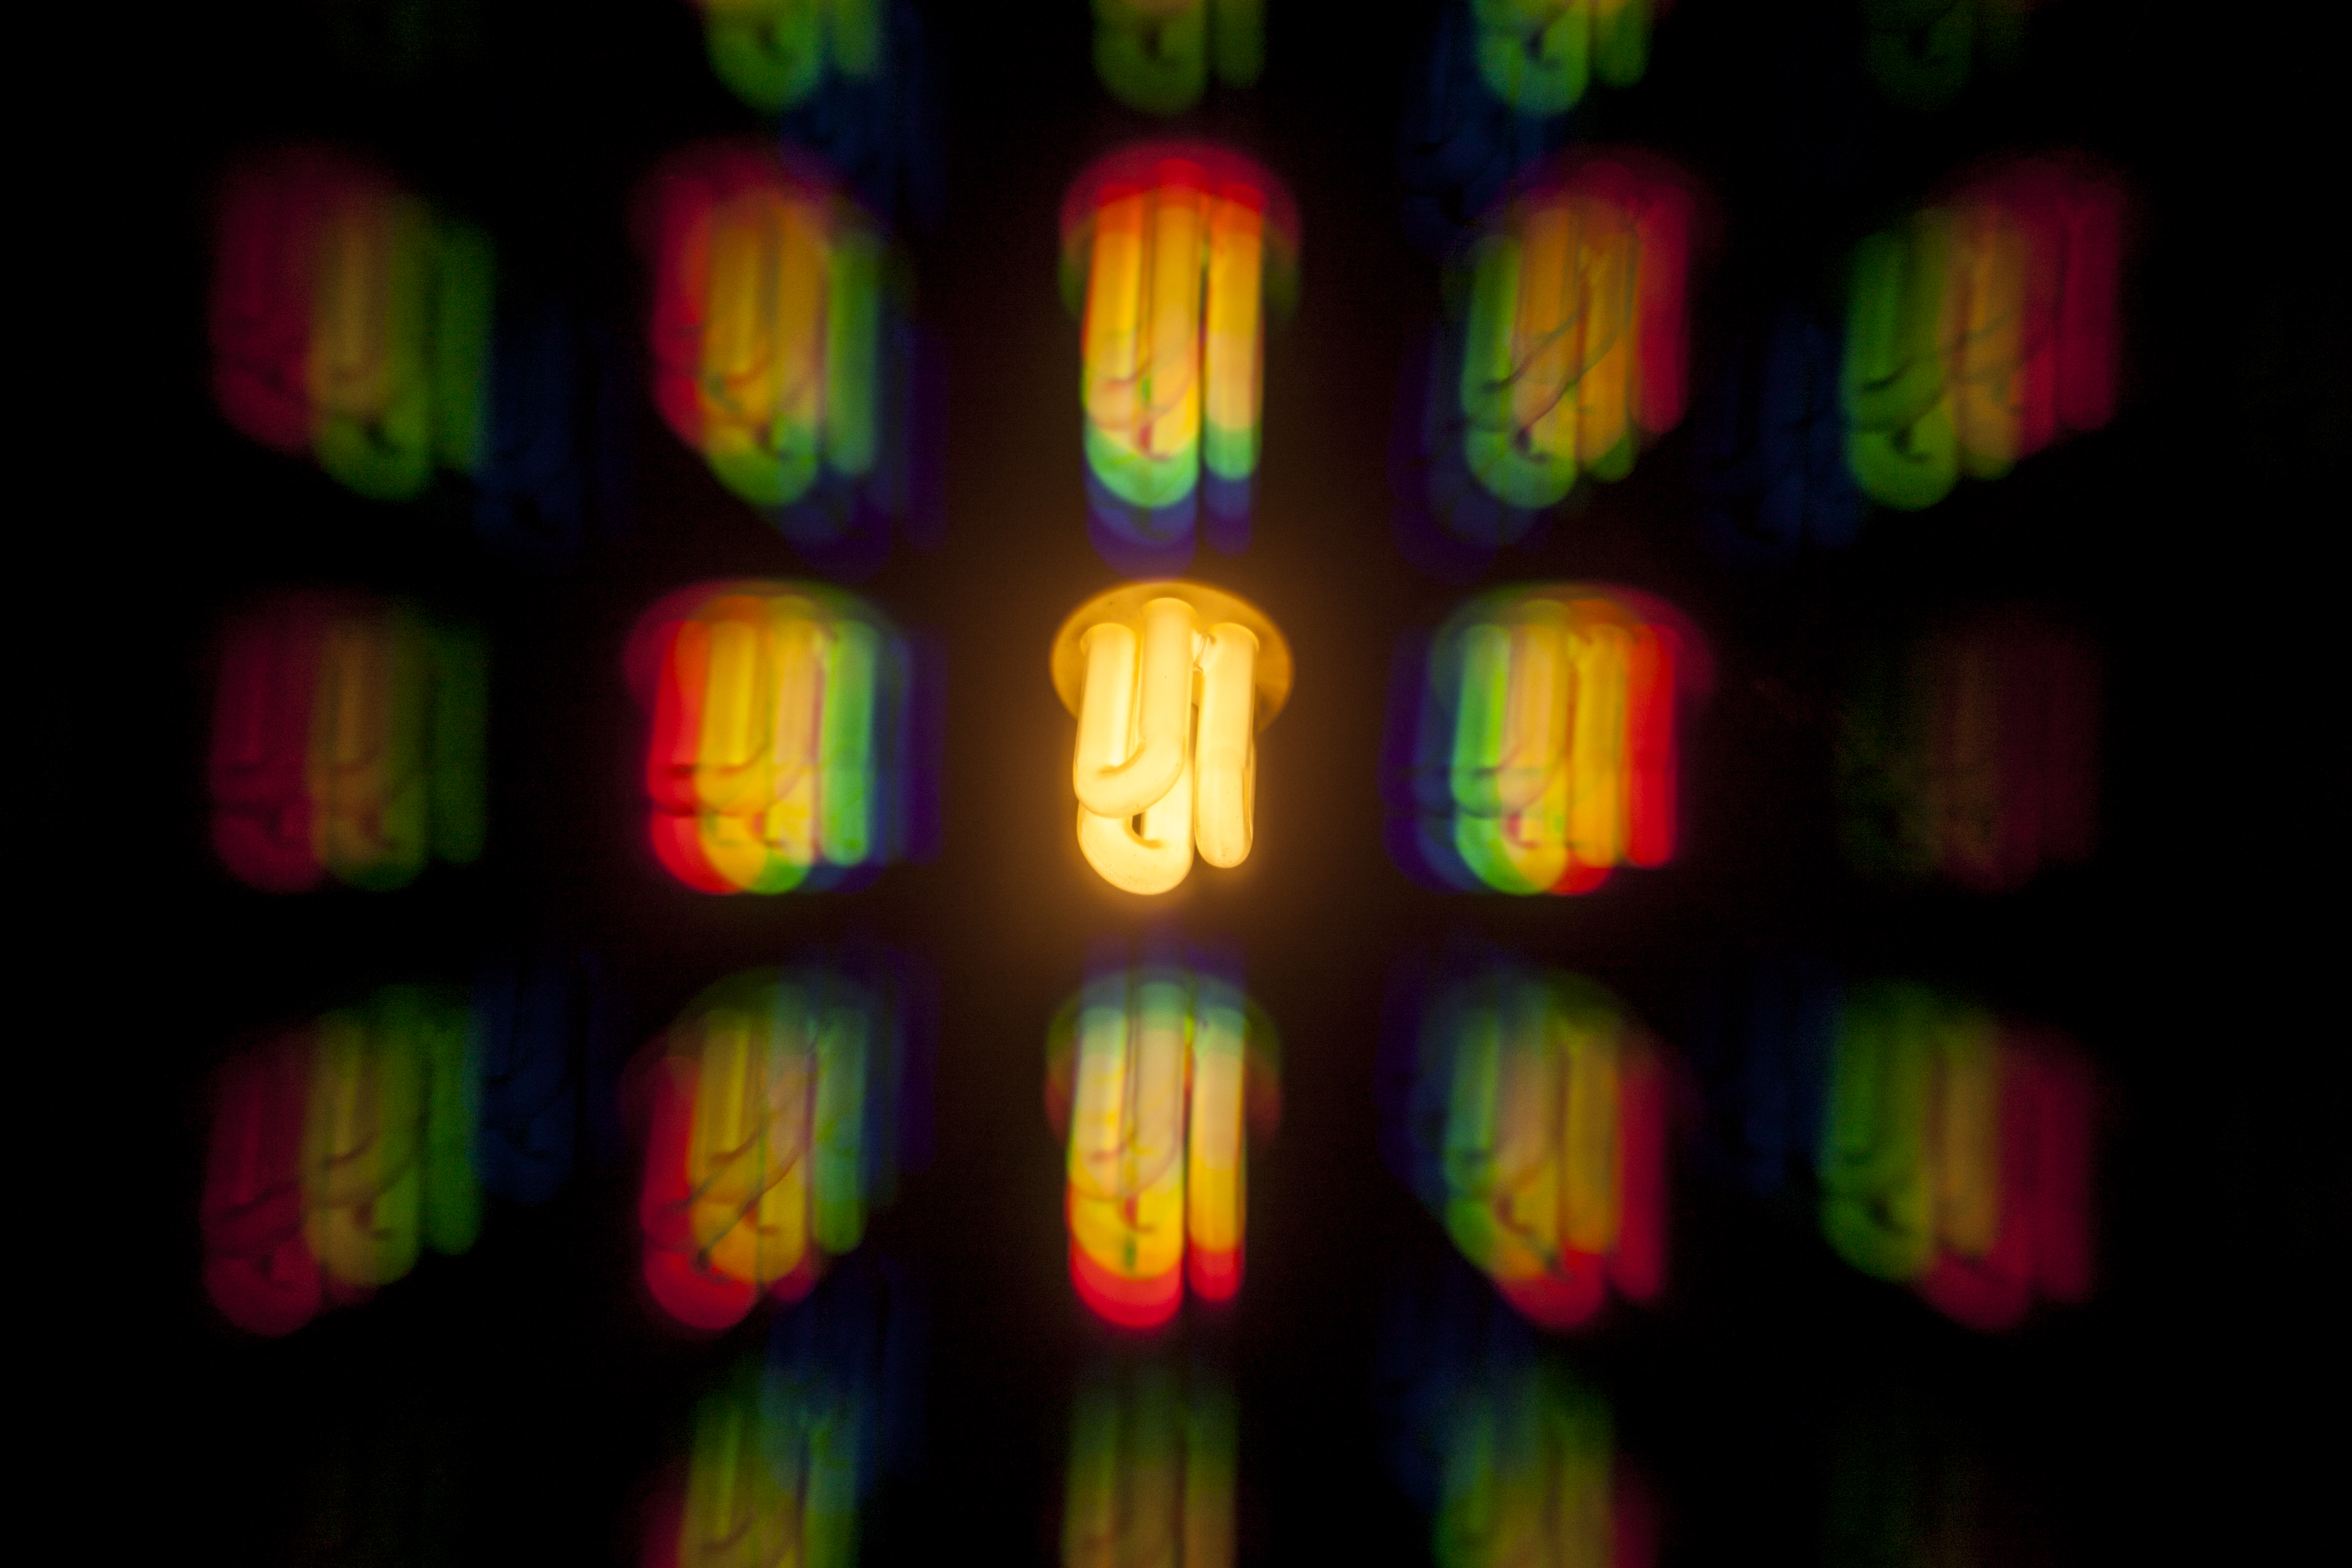
number, color, circle, neon, font, uk, peterborough